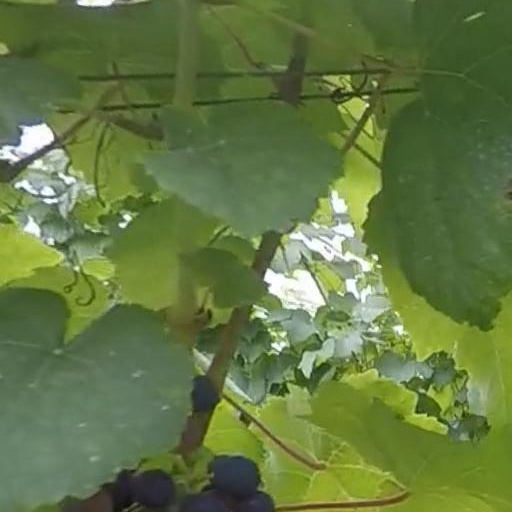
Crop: grape